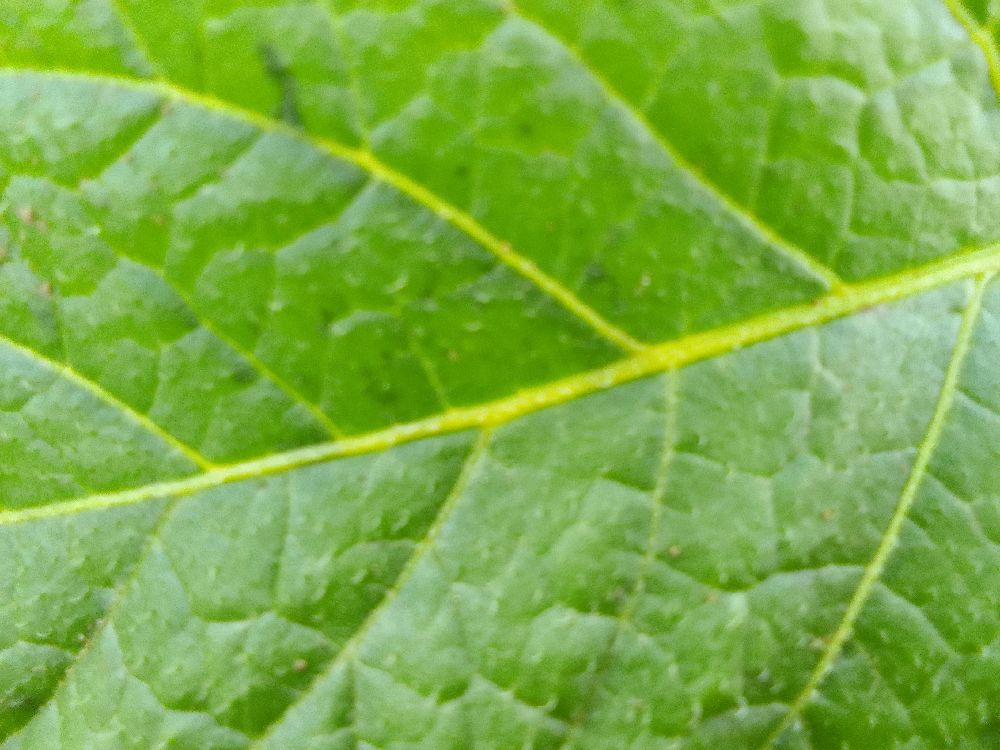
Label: Healthy